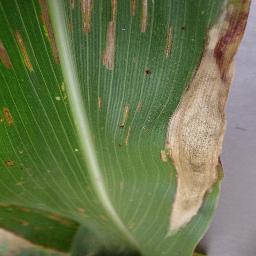
Label: Corn_(Maize)___Northern_Leaf_Blight